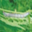
Label: caterpillar